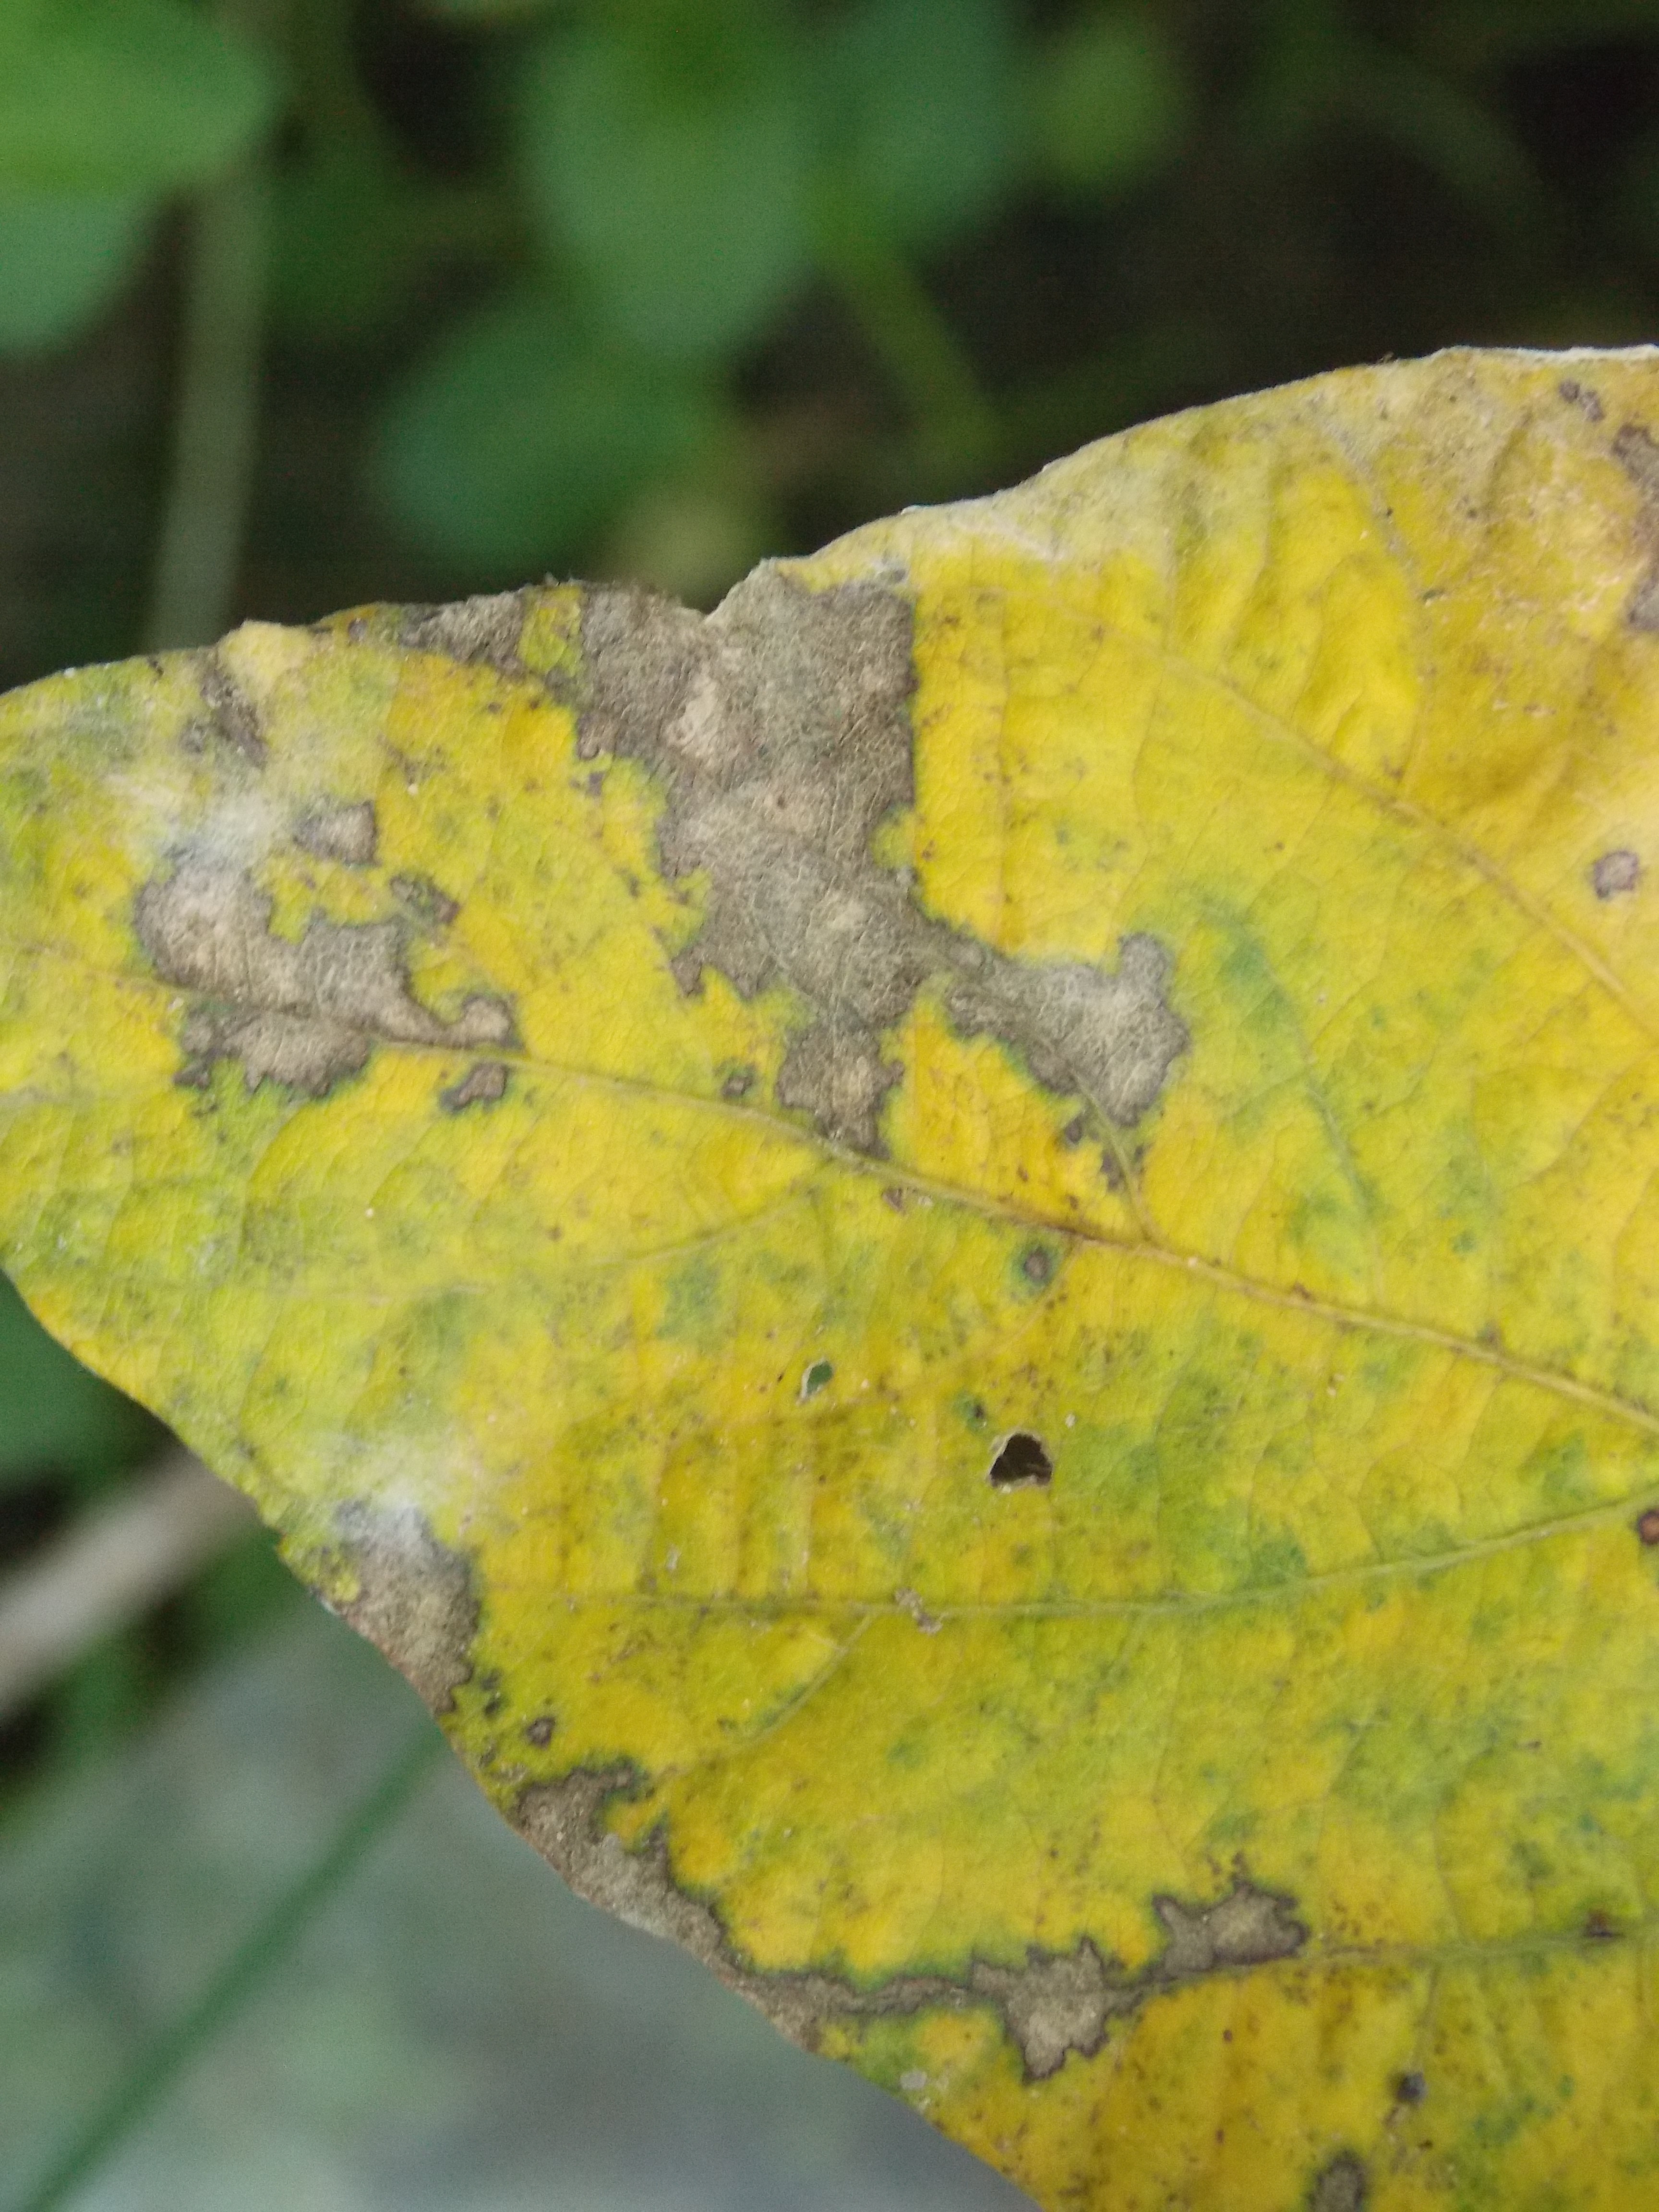
Label: Disease